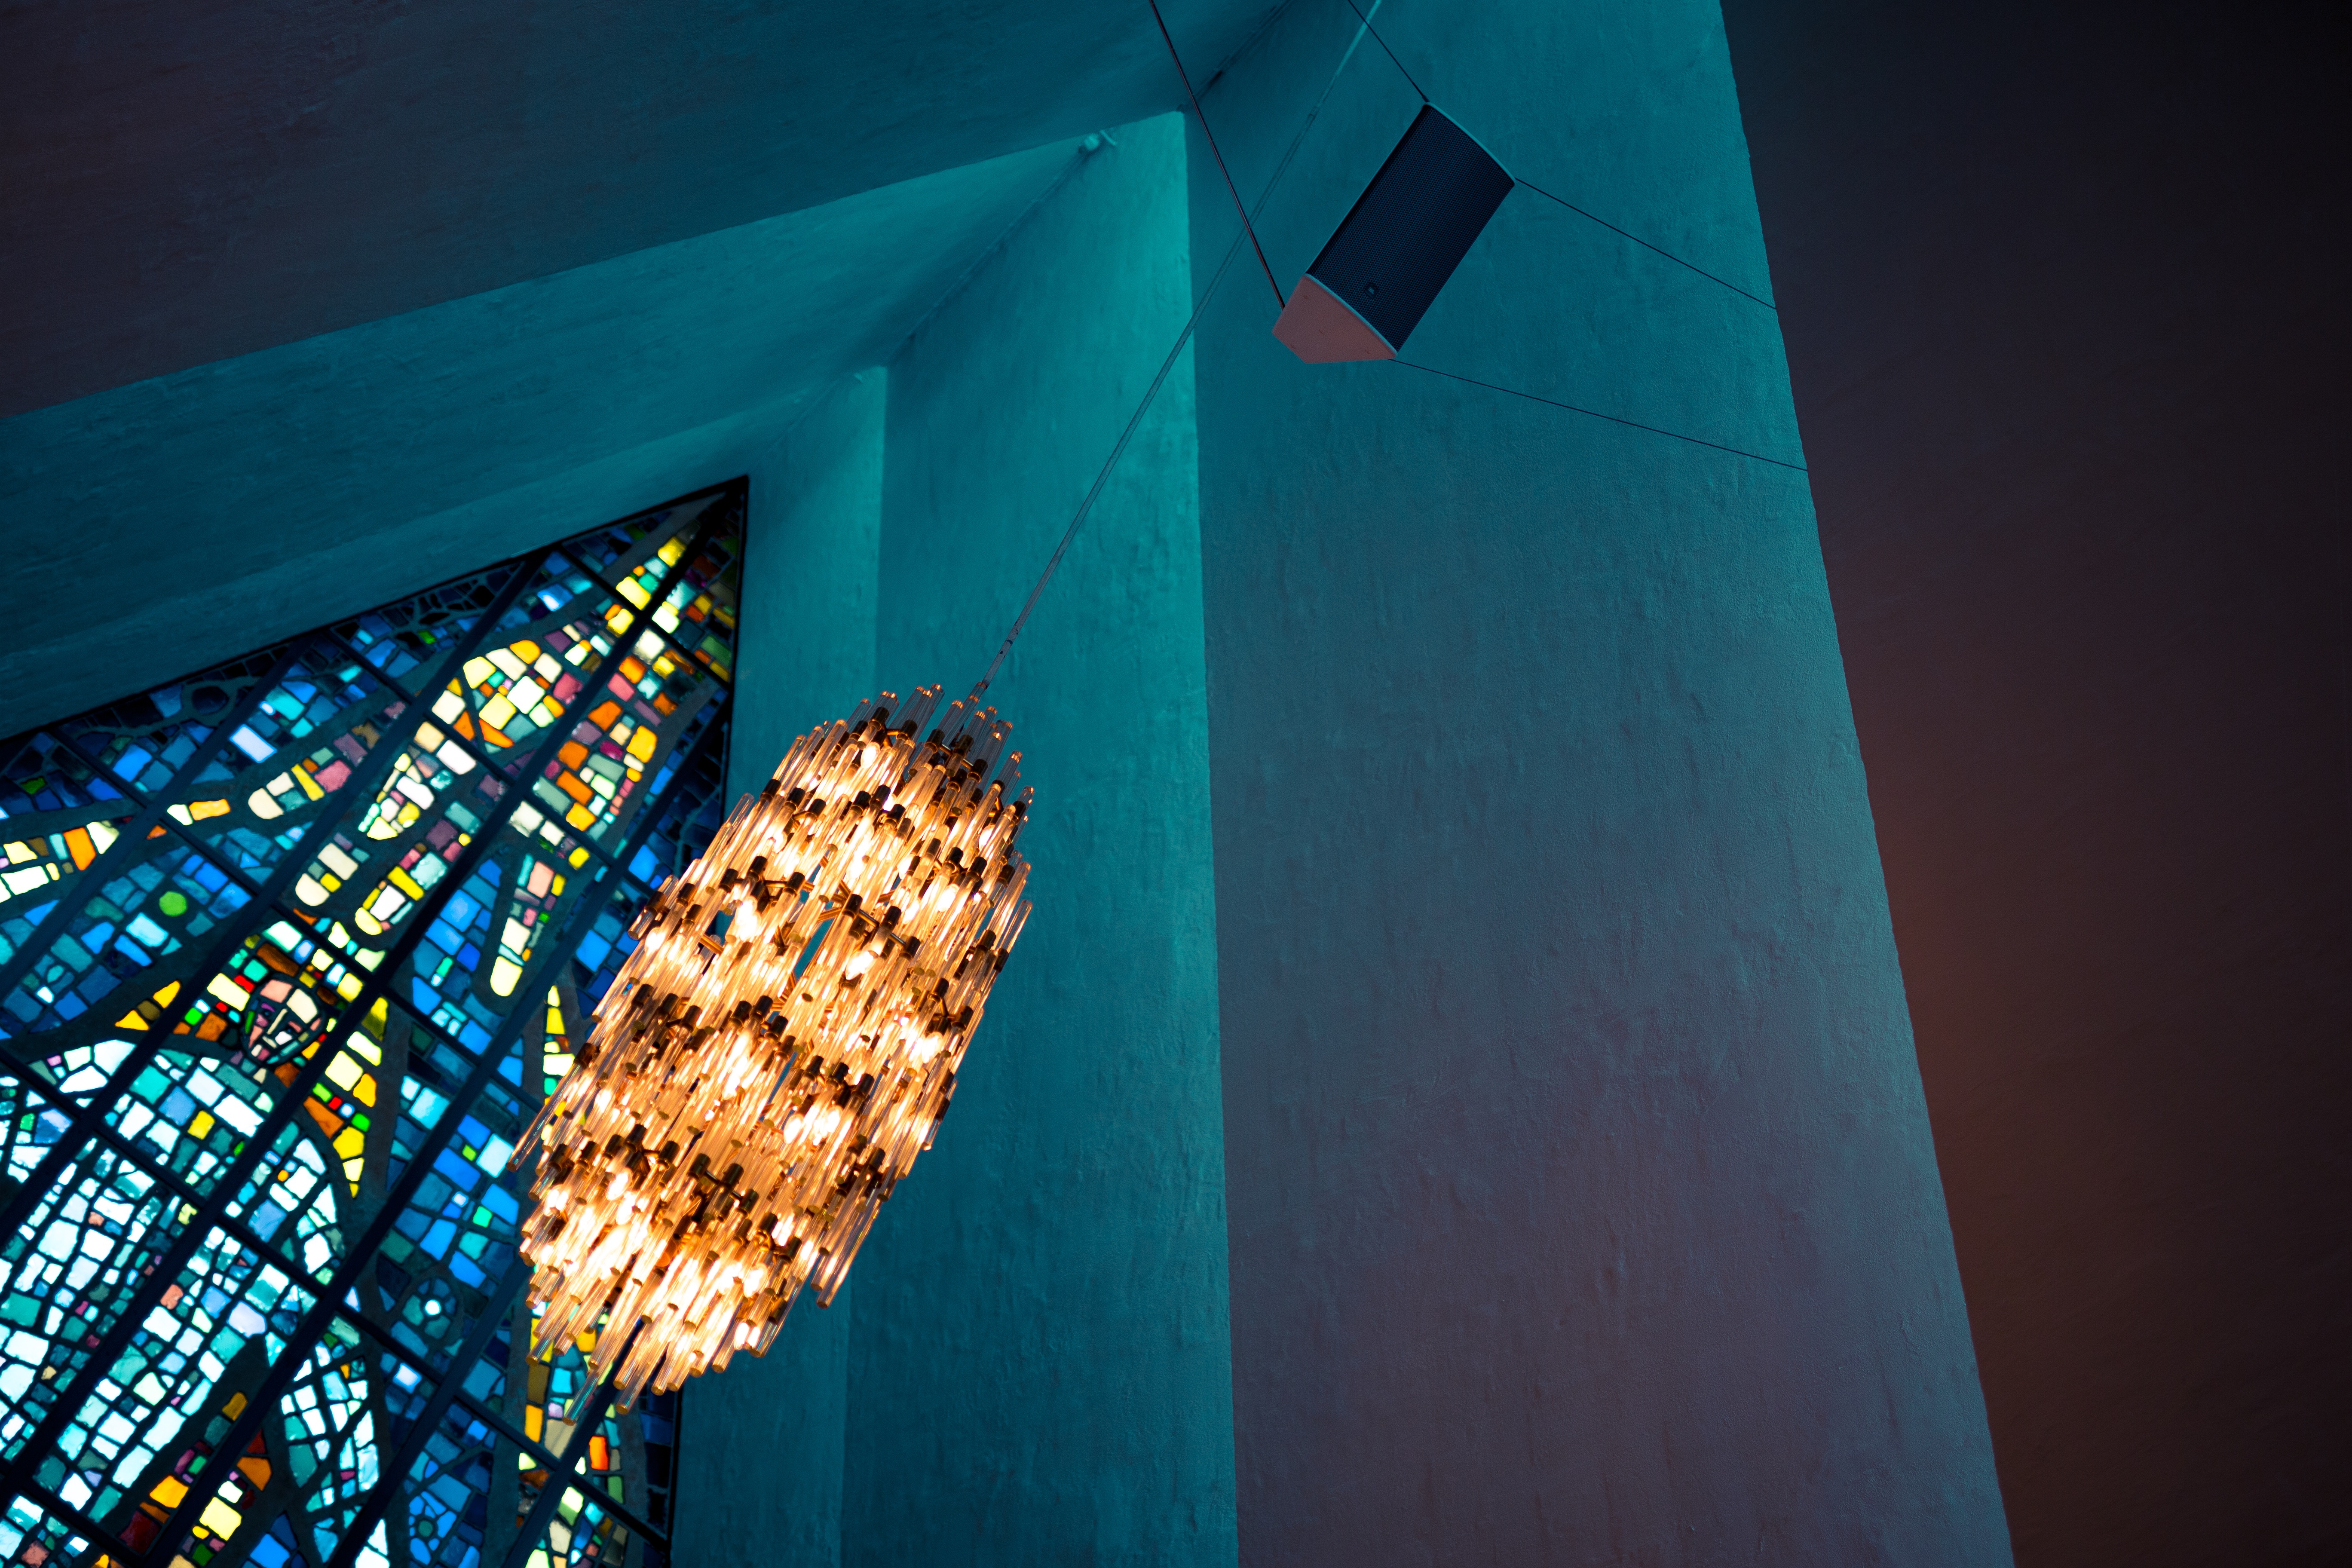
light, night, sunlight, window, glass, ceiling, green, reflection, color, blue, lighting, design, shape